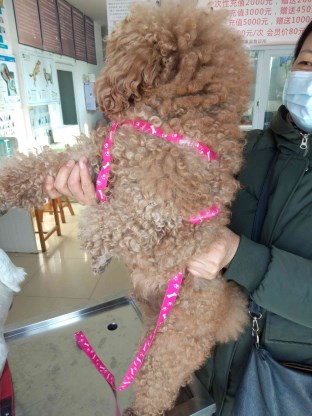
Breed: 2925-n000114-toy_poodle